Silver Strand Training Complex

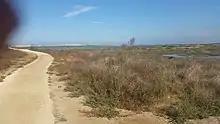
Construction of the coastal campus of Special Warfare Command seen from San Diego Bay National Wildlife Refuge, in October 2017.

Initially created in 1920 as the Navy Radio Compass Station, it was renamed in 1940 as the Navy Direction Finder Station when a permanent direction finding station was established. In 1943, thirty WAVES were stationed there, culminating in 1945 with a total of 112 WAVES; there they engaged in SIGINT. By 1953, it was known as Naval Radio Receiving Station Imperial Beach, and in 1965 it received its well-known Wullenweber Circular Disposed Antenna Array, an AN/FRD-10. In 1971, it was renamed as the Naval Radio Receiving Facility, and later Naval Security Group Detachment Imperial Beach. The last of its type to be built, it ceased operation in 1999.